Leeds Arena

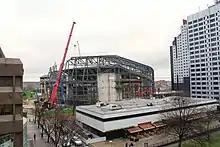
Leeds Arena during early stages of construction (December 2011)

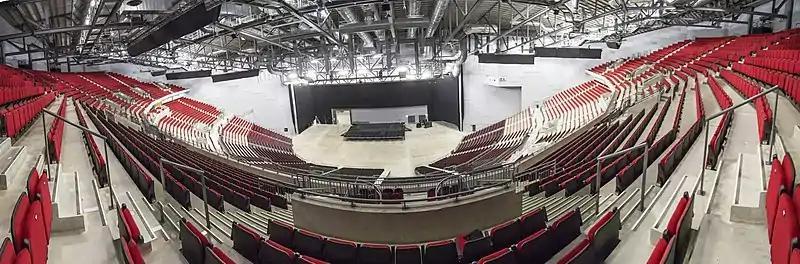
Interior of the arena, taken a few days before its official opening

The arena is constructed in a super theatre fan shaped format as opposed to the more conventional bowl or horse-shoe seating arrangement commonly used by most arenas in the United Kingdom. The arena promises 'perfect sightlines' from each seat and the longest distance from the stage is 68 metres as opposed to 95–110 metres at a traditionally designed arena. According to the City Council, flat floor seating and 15 rows of retractable seating can be removed to create a huge floor area holding thousands of standing spectators. The interior design is flexible and the Leeds Arena accommodates a range of events including: music concerts in various configurations, comedy events, family shows, such as "Walking with Dinosaurs", ice dance shows and family dance shows, basketball, tennis, boxing, wrestling, UFC and shows ranging in capacity from 1,500 to a maximum of 13,781.